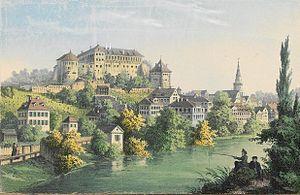
Johann Adam Gatternicht, né en 1819 à Heidelberg et mort en 1899 à Stuttgart, est un lithographe et éditeur allemand. Il est connu notamment pour ses vues de Tübingen.